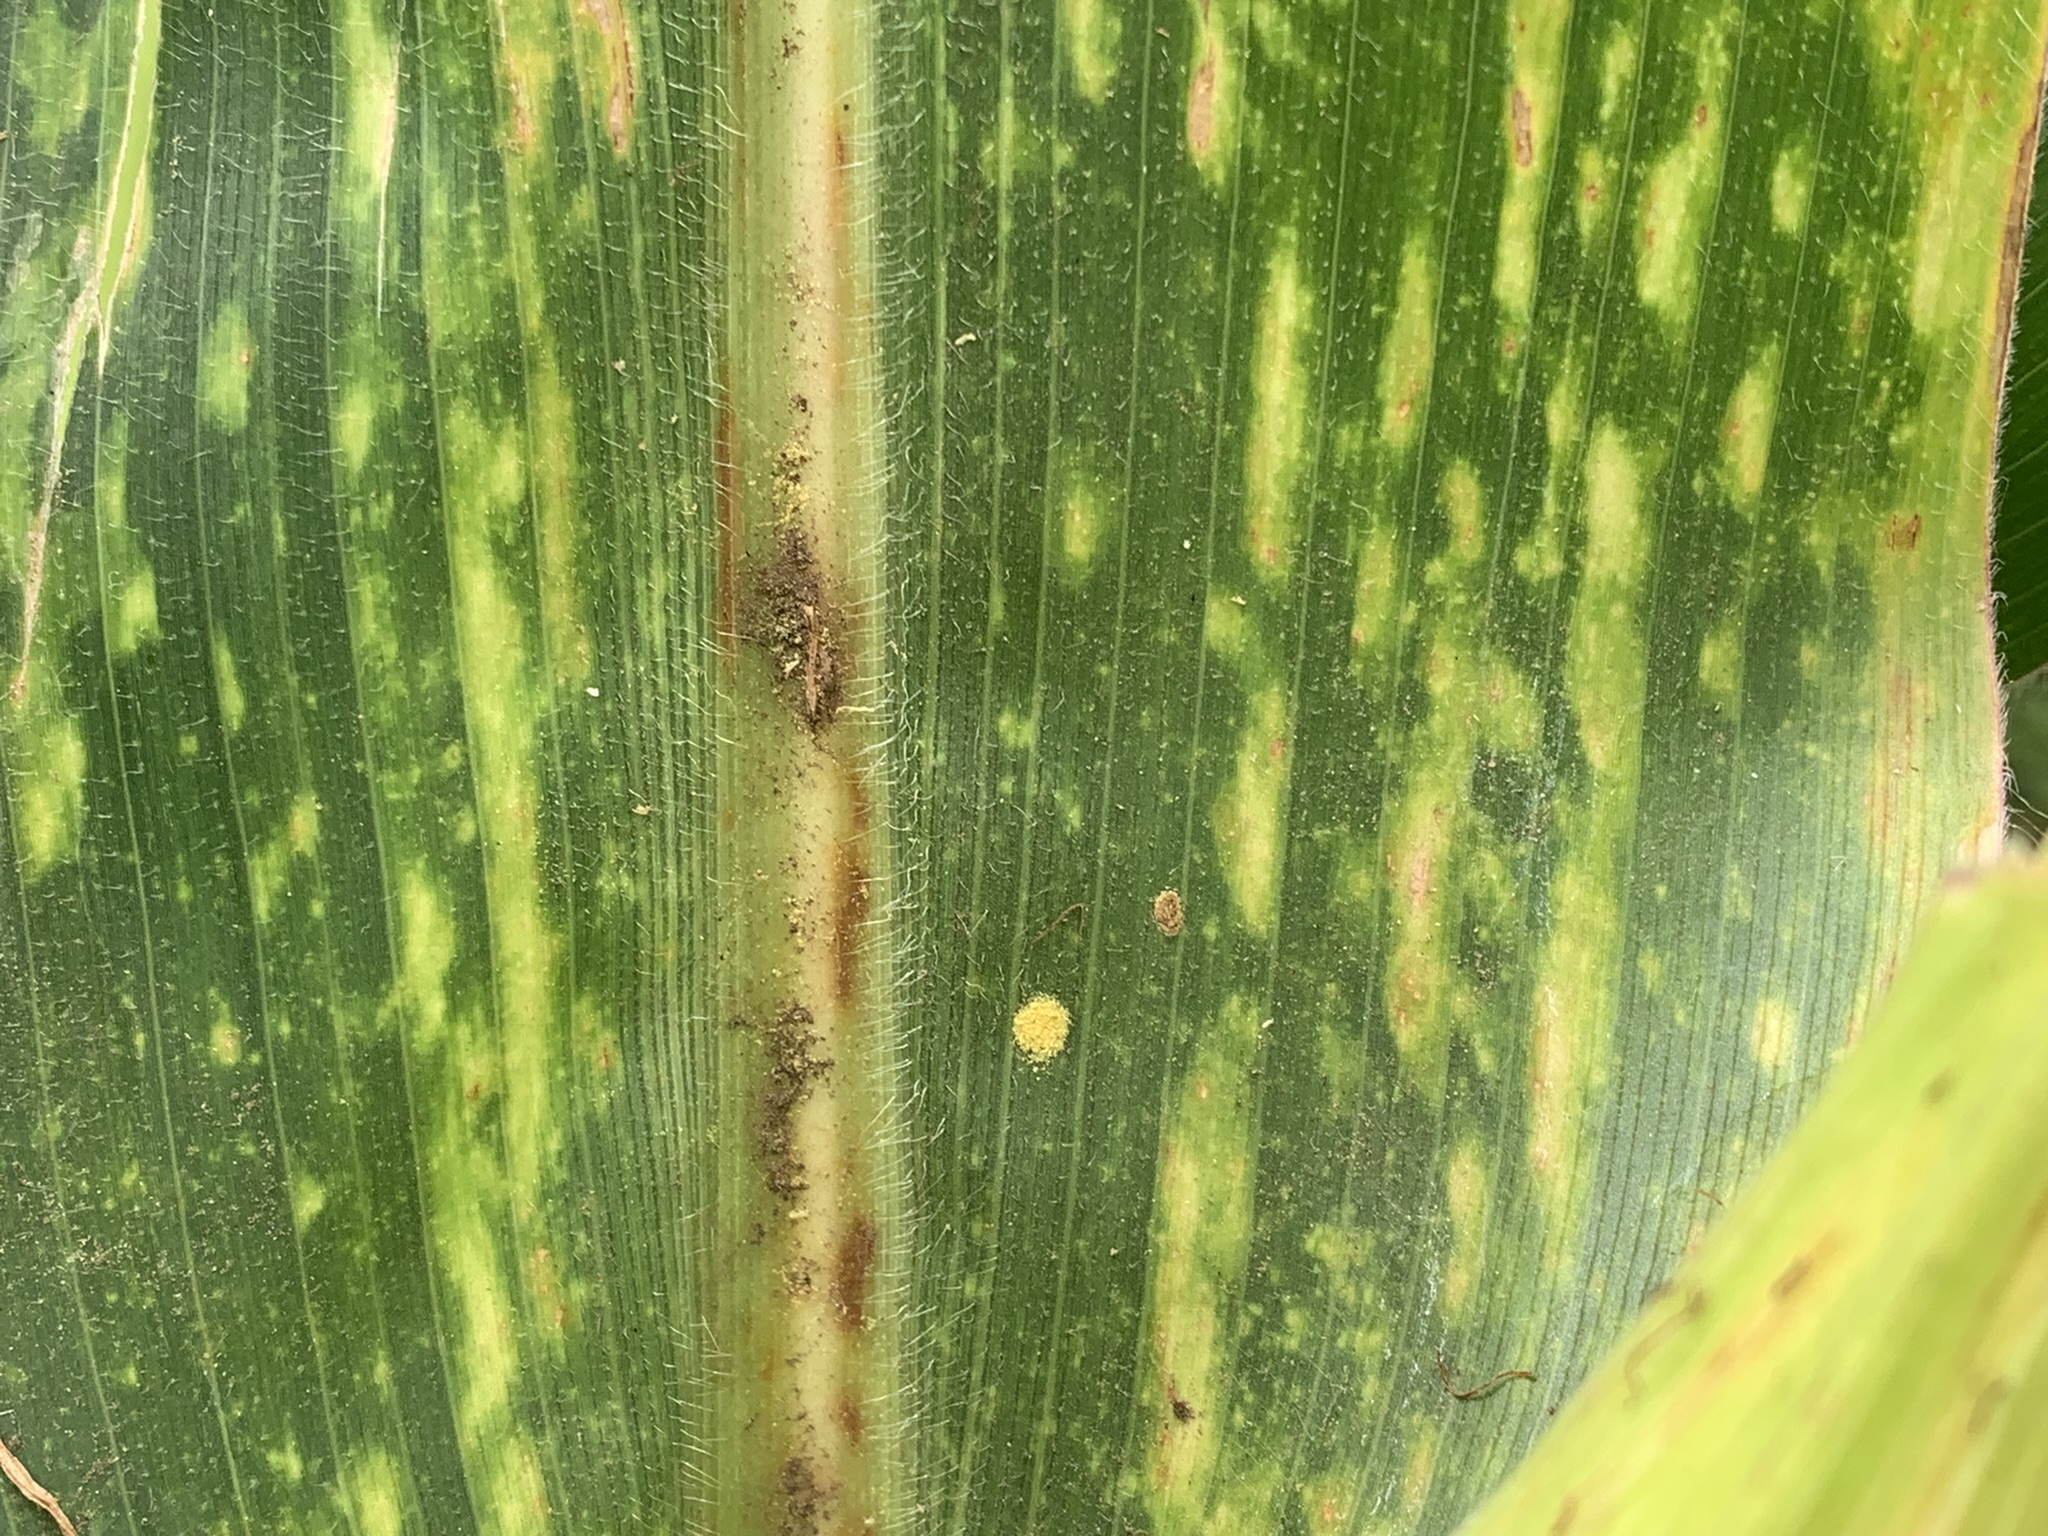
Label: MLN